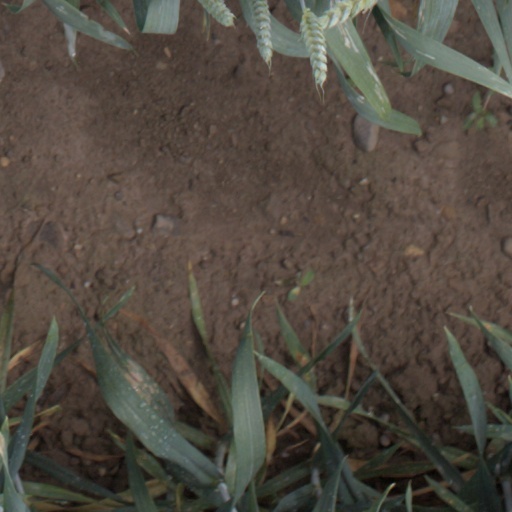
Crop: wheat